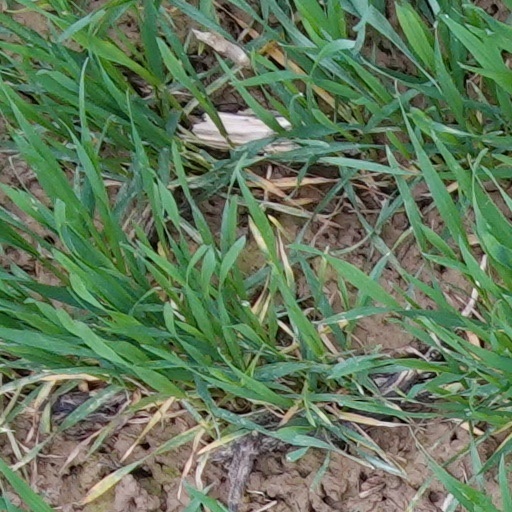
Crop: wheat